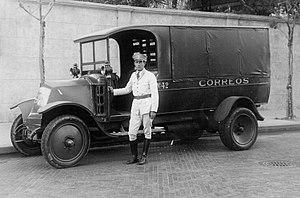
Correo argentino est une entreprise publique argentine dont l’activité principale est le traitement du courrier postal.